Waste Management, Inc.

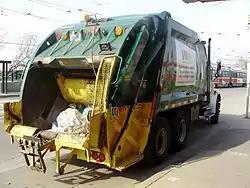
A WM trash collection truck in Toronto, Ontario.

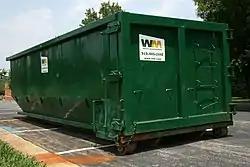
A WM rolloff container in Durham, North Carolina.

Waste Management, Inc., doing business as WM, is a waste management, comprehensive waste, and environmental services company operating in North America. Founded in 1968, the company is headquartered in the Bank of America Tower in Houston, Texas.